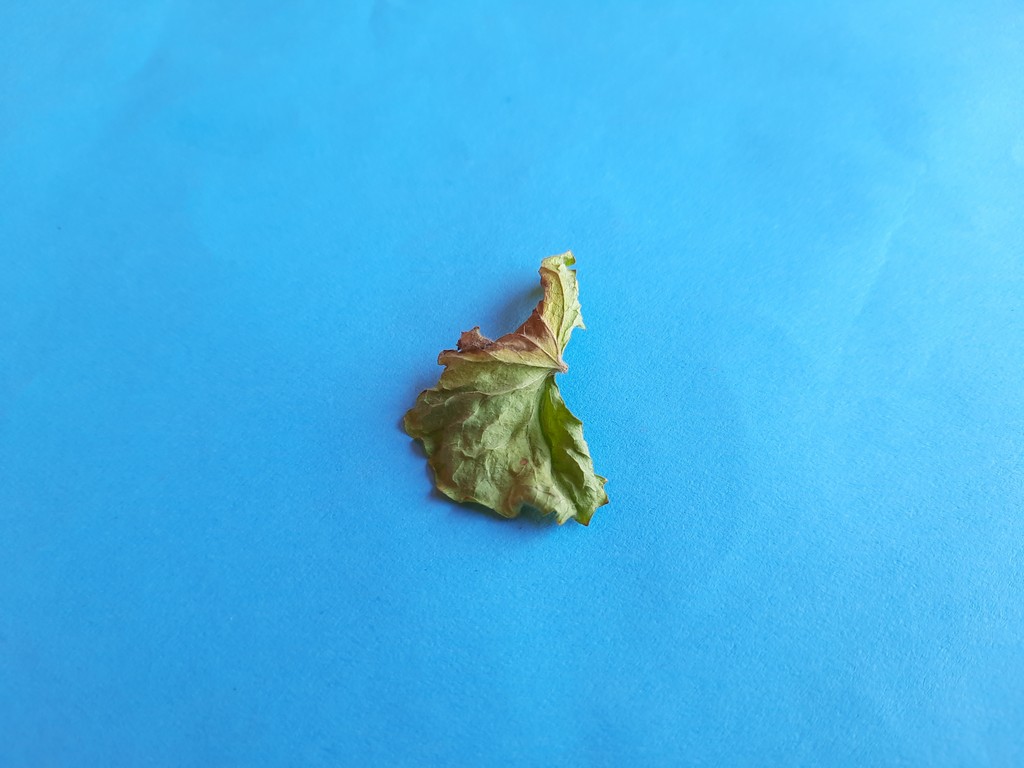
Label: Dried